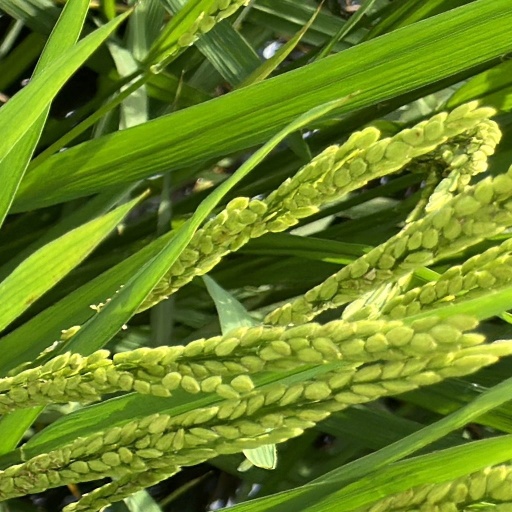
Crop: rice